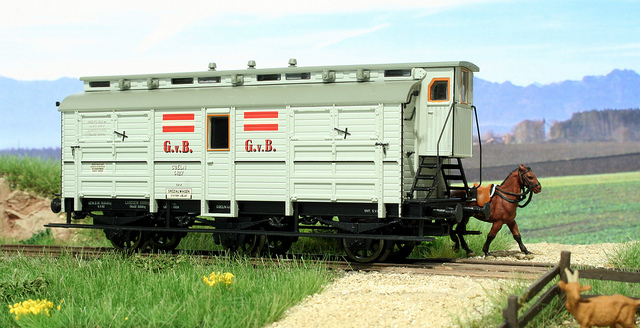
A train segment stopped on train tracks in a field.

A train on tracks with a horse next to it.

A horse is walking past a parked train car.

a toy train that is with toy horses and other animals